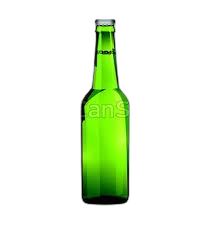
Waste category: glass